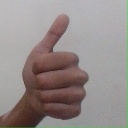
अक्षर: थ